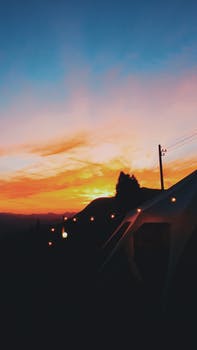
Label: No Watermark